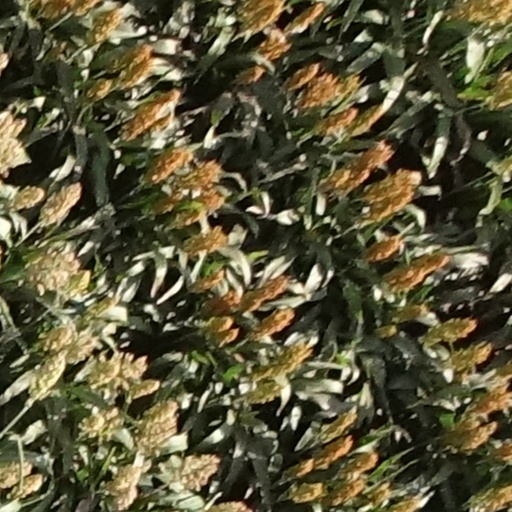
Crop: sorghum